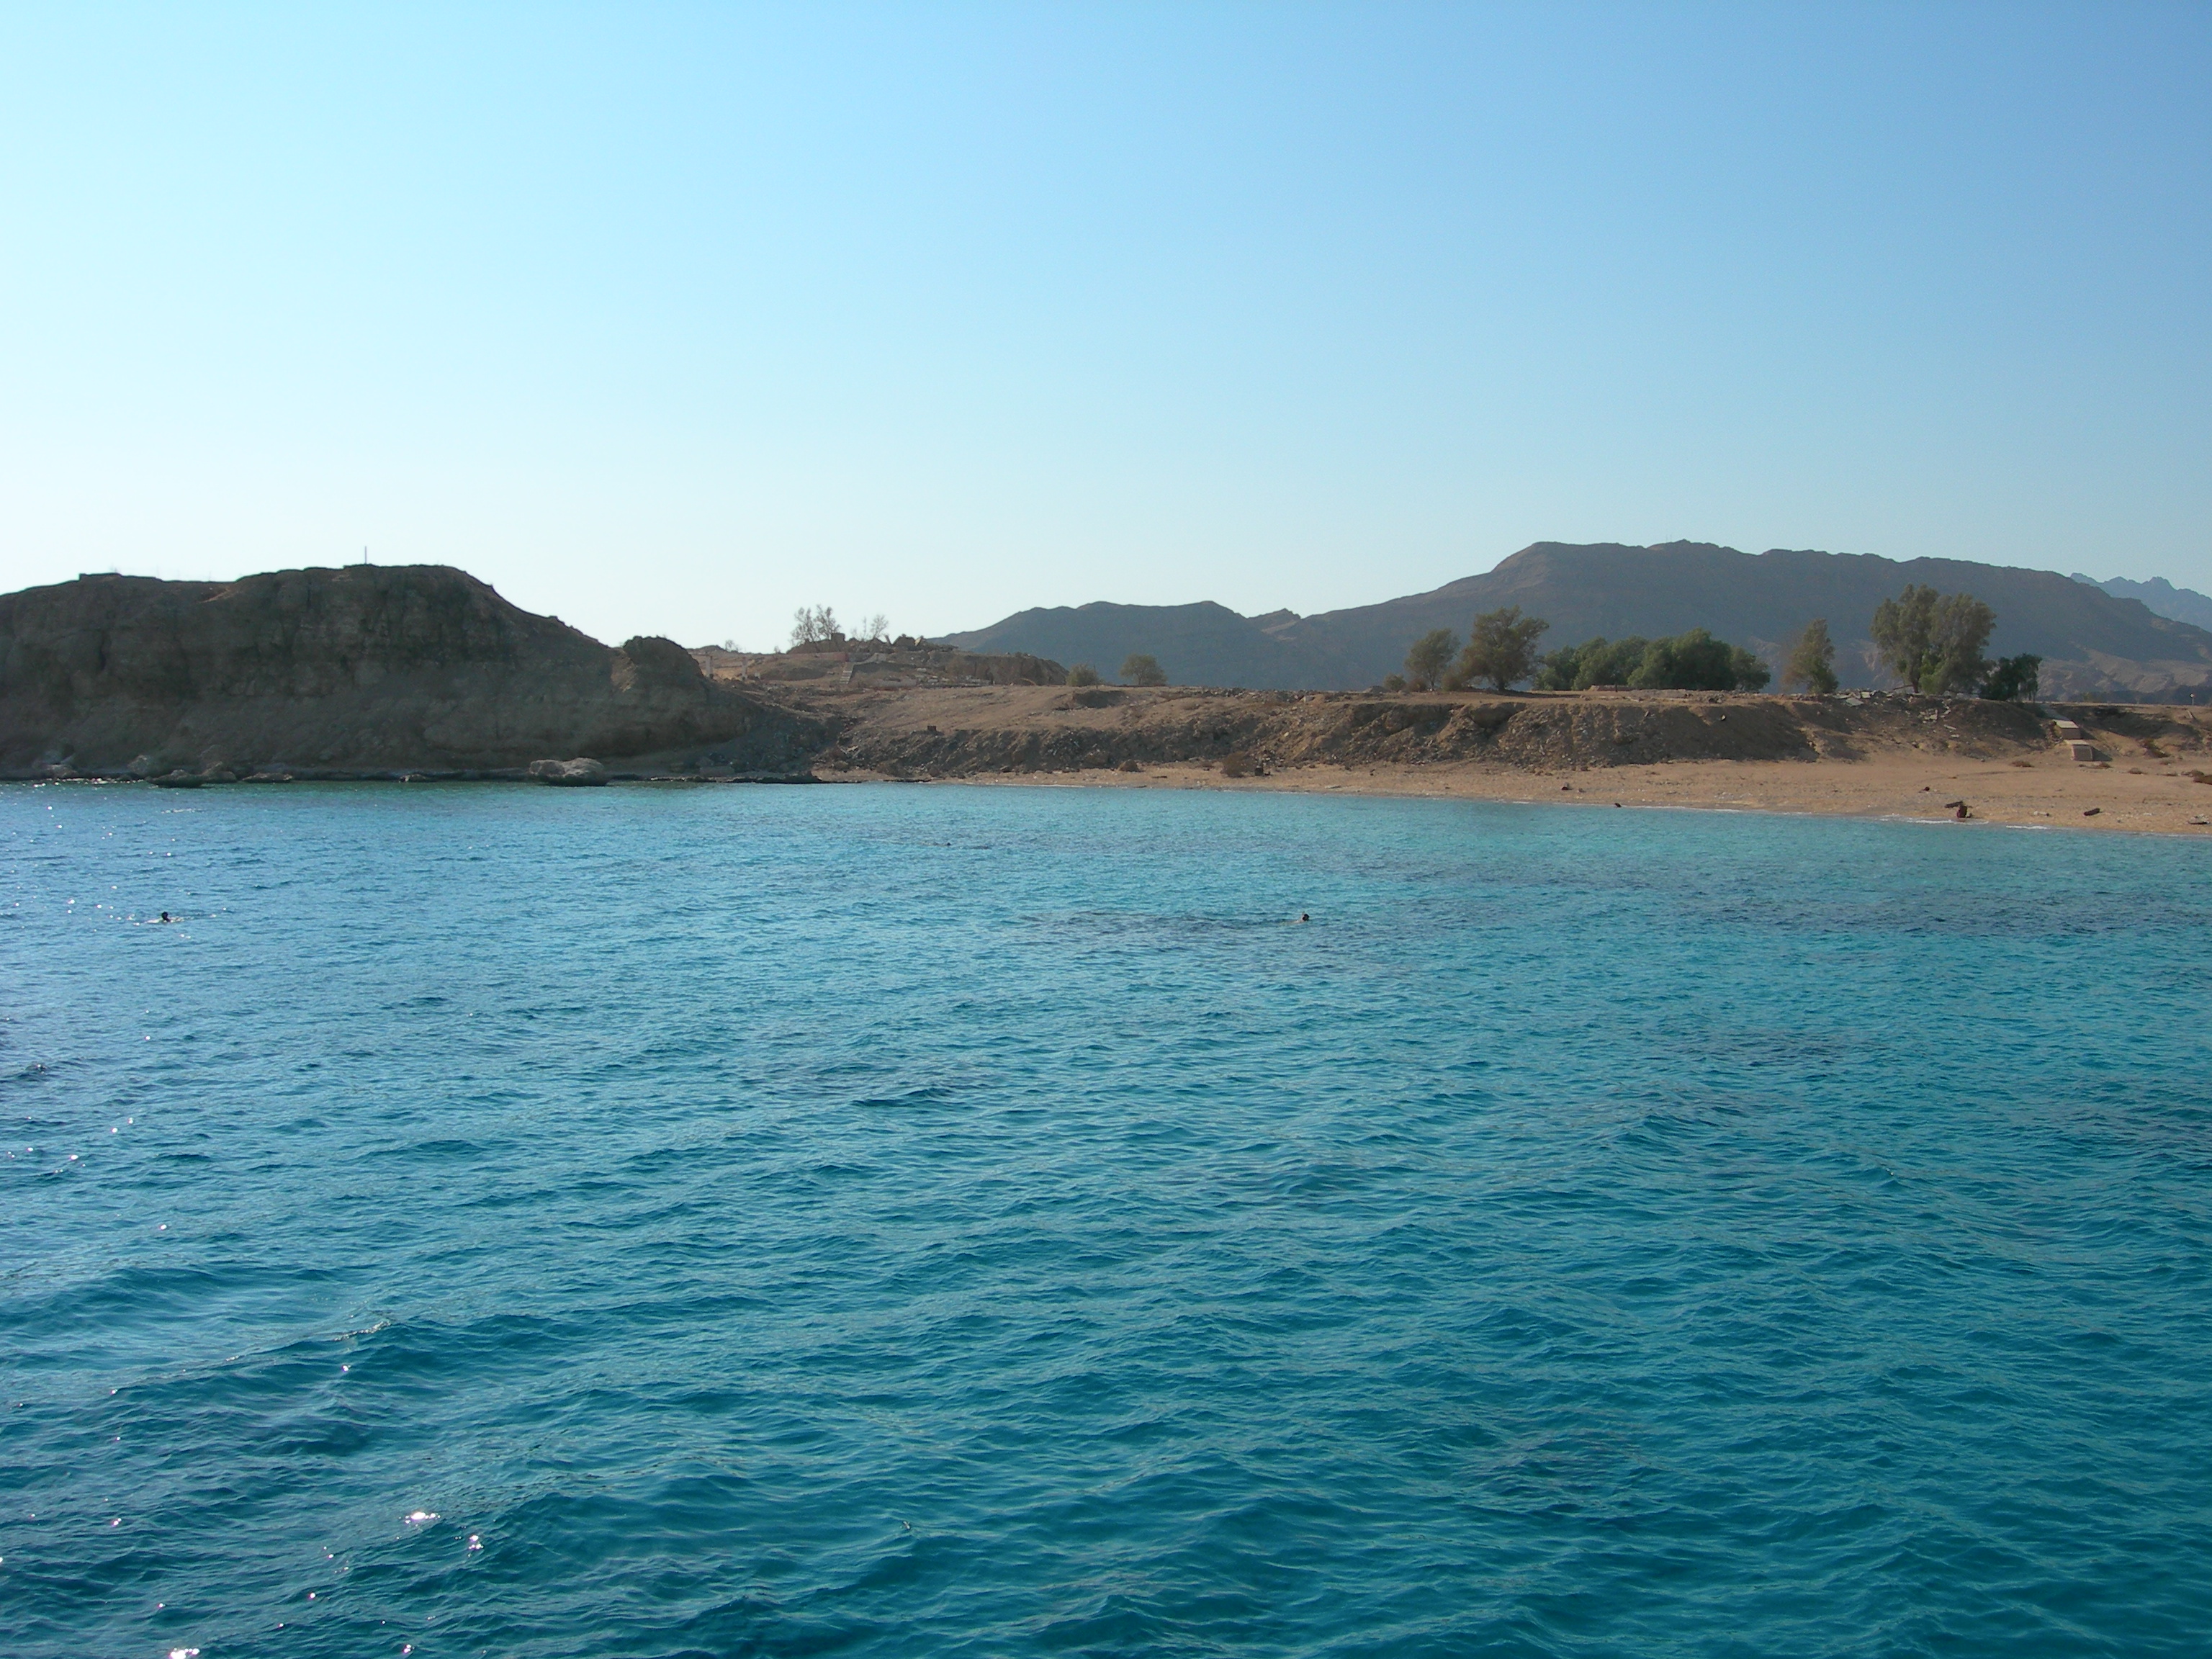
beach, sea, coast, lake, vacation, travel, cove, inlet, vehicle, lagoon, bay, island, reservoir, nikon, body of water, egypt, cape, islet, landform